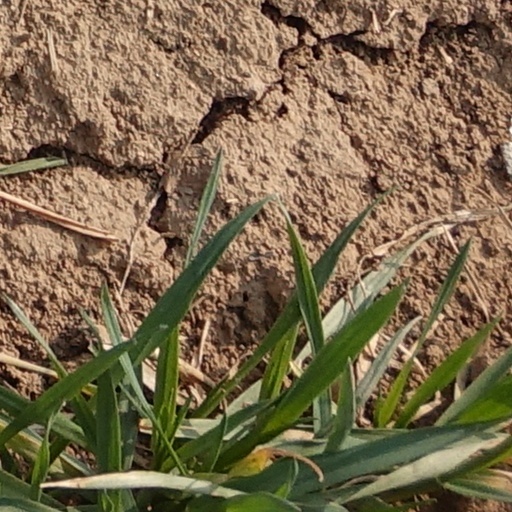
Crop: wheat